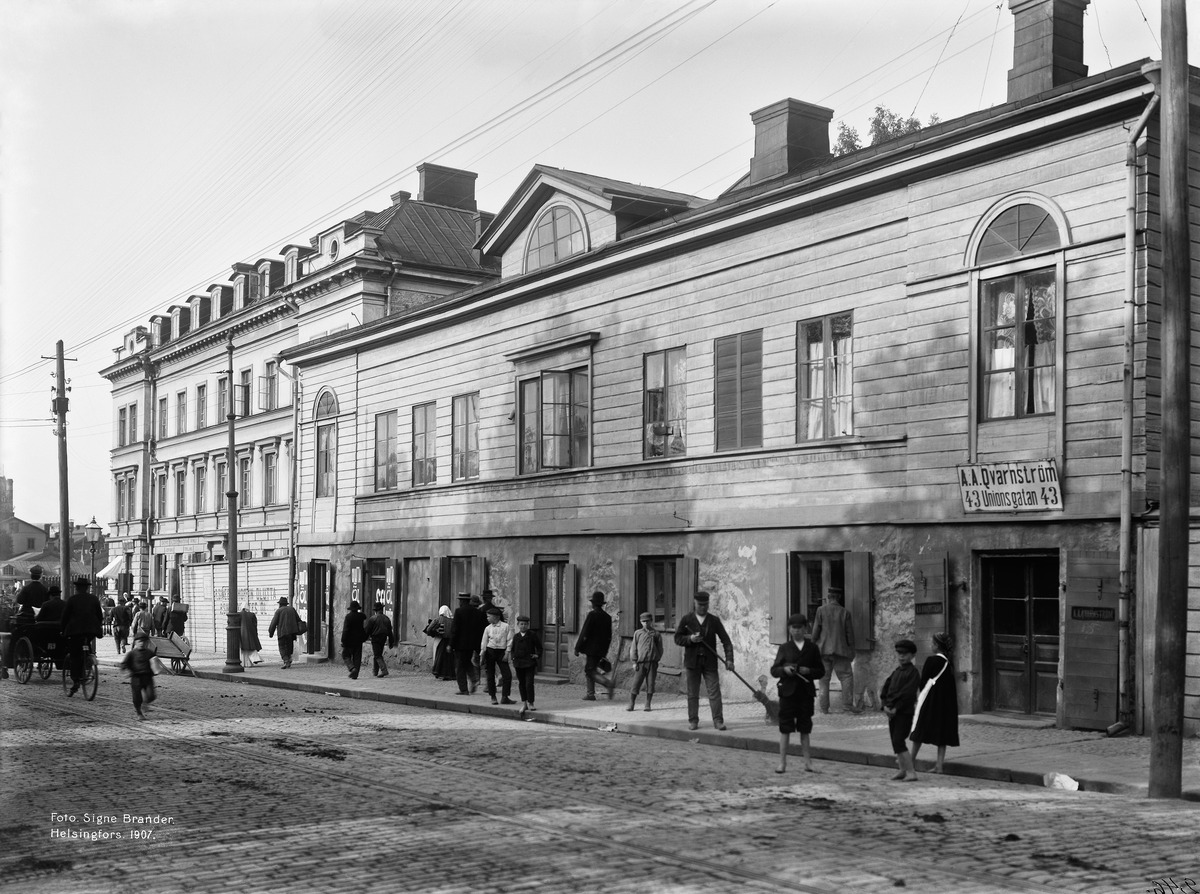
Unioninkatu 43, 45
sisällön kuvaus: Unioninkatu 43, 45. mustavalkoinen
Kuvaaja: Brander, Signe, valokuvaaja
Ajankohta: kuvausaika 1907
Paikka: Suomi, Uusimaa, Helsinki, Kruununhaka Helsinki, Unioninkatu 43, 45
Aiheet: puurakennukset, myymälät, jalankulkijat, puhtaanapito